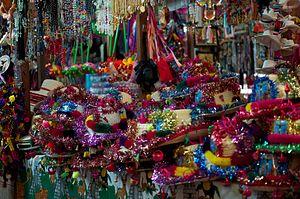
Talismans et objets souvenirs du pélerinage d'Esquipulas Español: Variedad de recuerdos de la peregrinación de Esquipulas